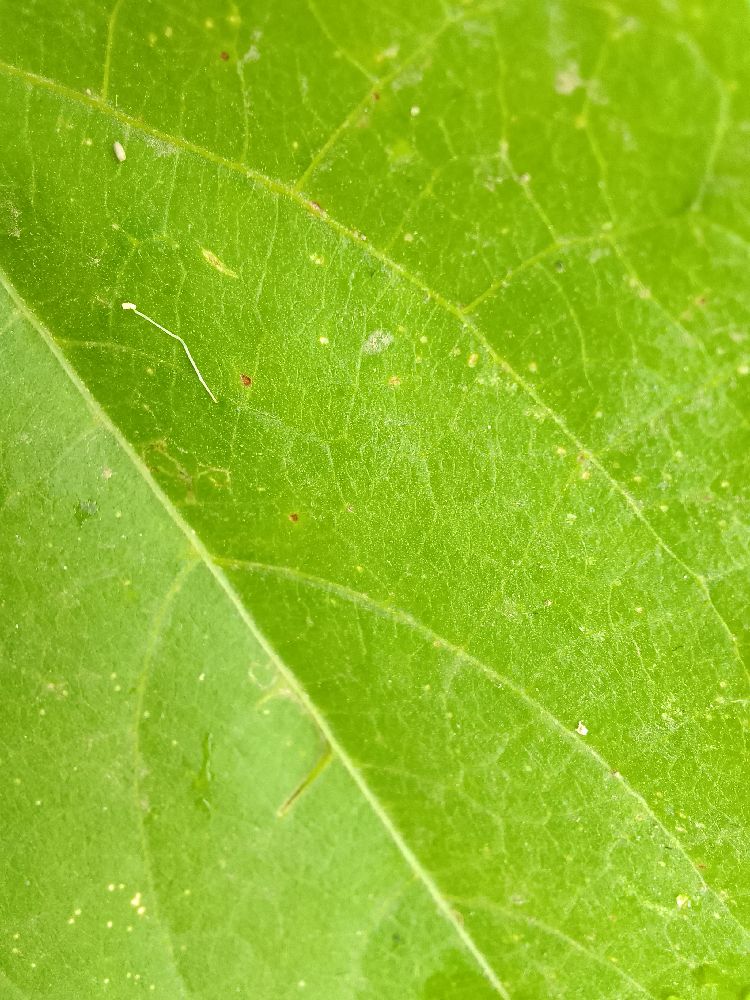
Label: healthy